Toyota Supra

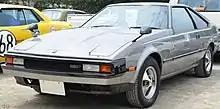
1982-1983 Toyota Celica XX 2800GT (MA61)

In 1983, for the 1984 model year, the changes were significant. Power output was increased on the 5-speed models to and of torque. The increase was achieved by a mixture of a redesigned intake manifold with D-shaped intake runners and an increase in compression ratio to: 9.2:1. Another notable change in the 5-speed models was the switch to a 4.30:1 gear ratio in the rear differential. All automatic models retained the previous years power statistics, but the rear gear ratio was changed to 4.10:1.